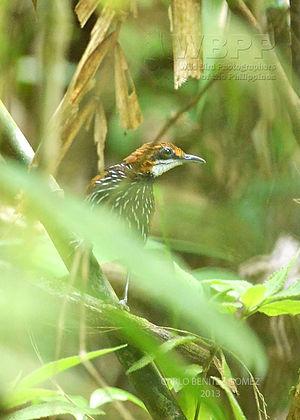
La Turdinule de Palawan est une espèce de passereau de la famille des Pellorneidae.